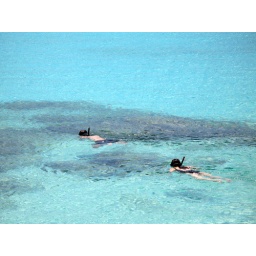
Snorkelling in the clear blue waters of Pulau Redang.